Rodalies de Catalunya

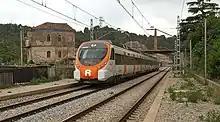
A Class 465 unit in Els Comtals, Manresa

The most modern commuter EMUs on the network, part of the Civia class. They feature a low-level door to provide access to PRM. They were first introduced in 2006.